City of Champaign v. Madigan

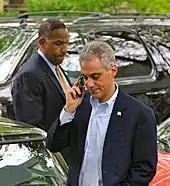
A court ordered Chicago Mayor Rahm Emanuel to disclose messages related to public business stored on his private devices.

In May2016, the Circuit Court of Cook County cited "City of Champaign" when it ruled that personal emails of Chicago Mayor Rahm Emanuel may be subject to disclosure, even when stored on private devices. Later that year, the Attorney General's office revisited this issue by issuing Public Access Opinion 16006, deciding that officers of the Chicago Police Department were required to release their private emails about the police-involved murder of Laquan McDonald. Journalists also pointed towards similar public access issues during the administration of Illinois Governor Bruce Rauner and the Hillary Clinton email controversy. In 2020, the First District of the Appellate Court ordered the release of correspondence held on private devices of several Chicago officials, including the mayor, his staff, and the public health commissioner. In that ruling, the court noted that "City of Champaign" held "that personal communications are at least sometimes public records".